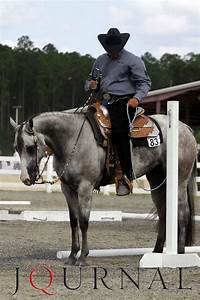
Label: horse